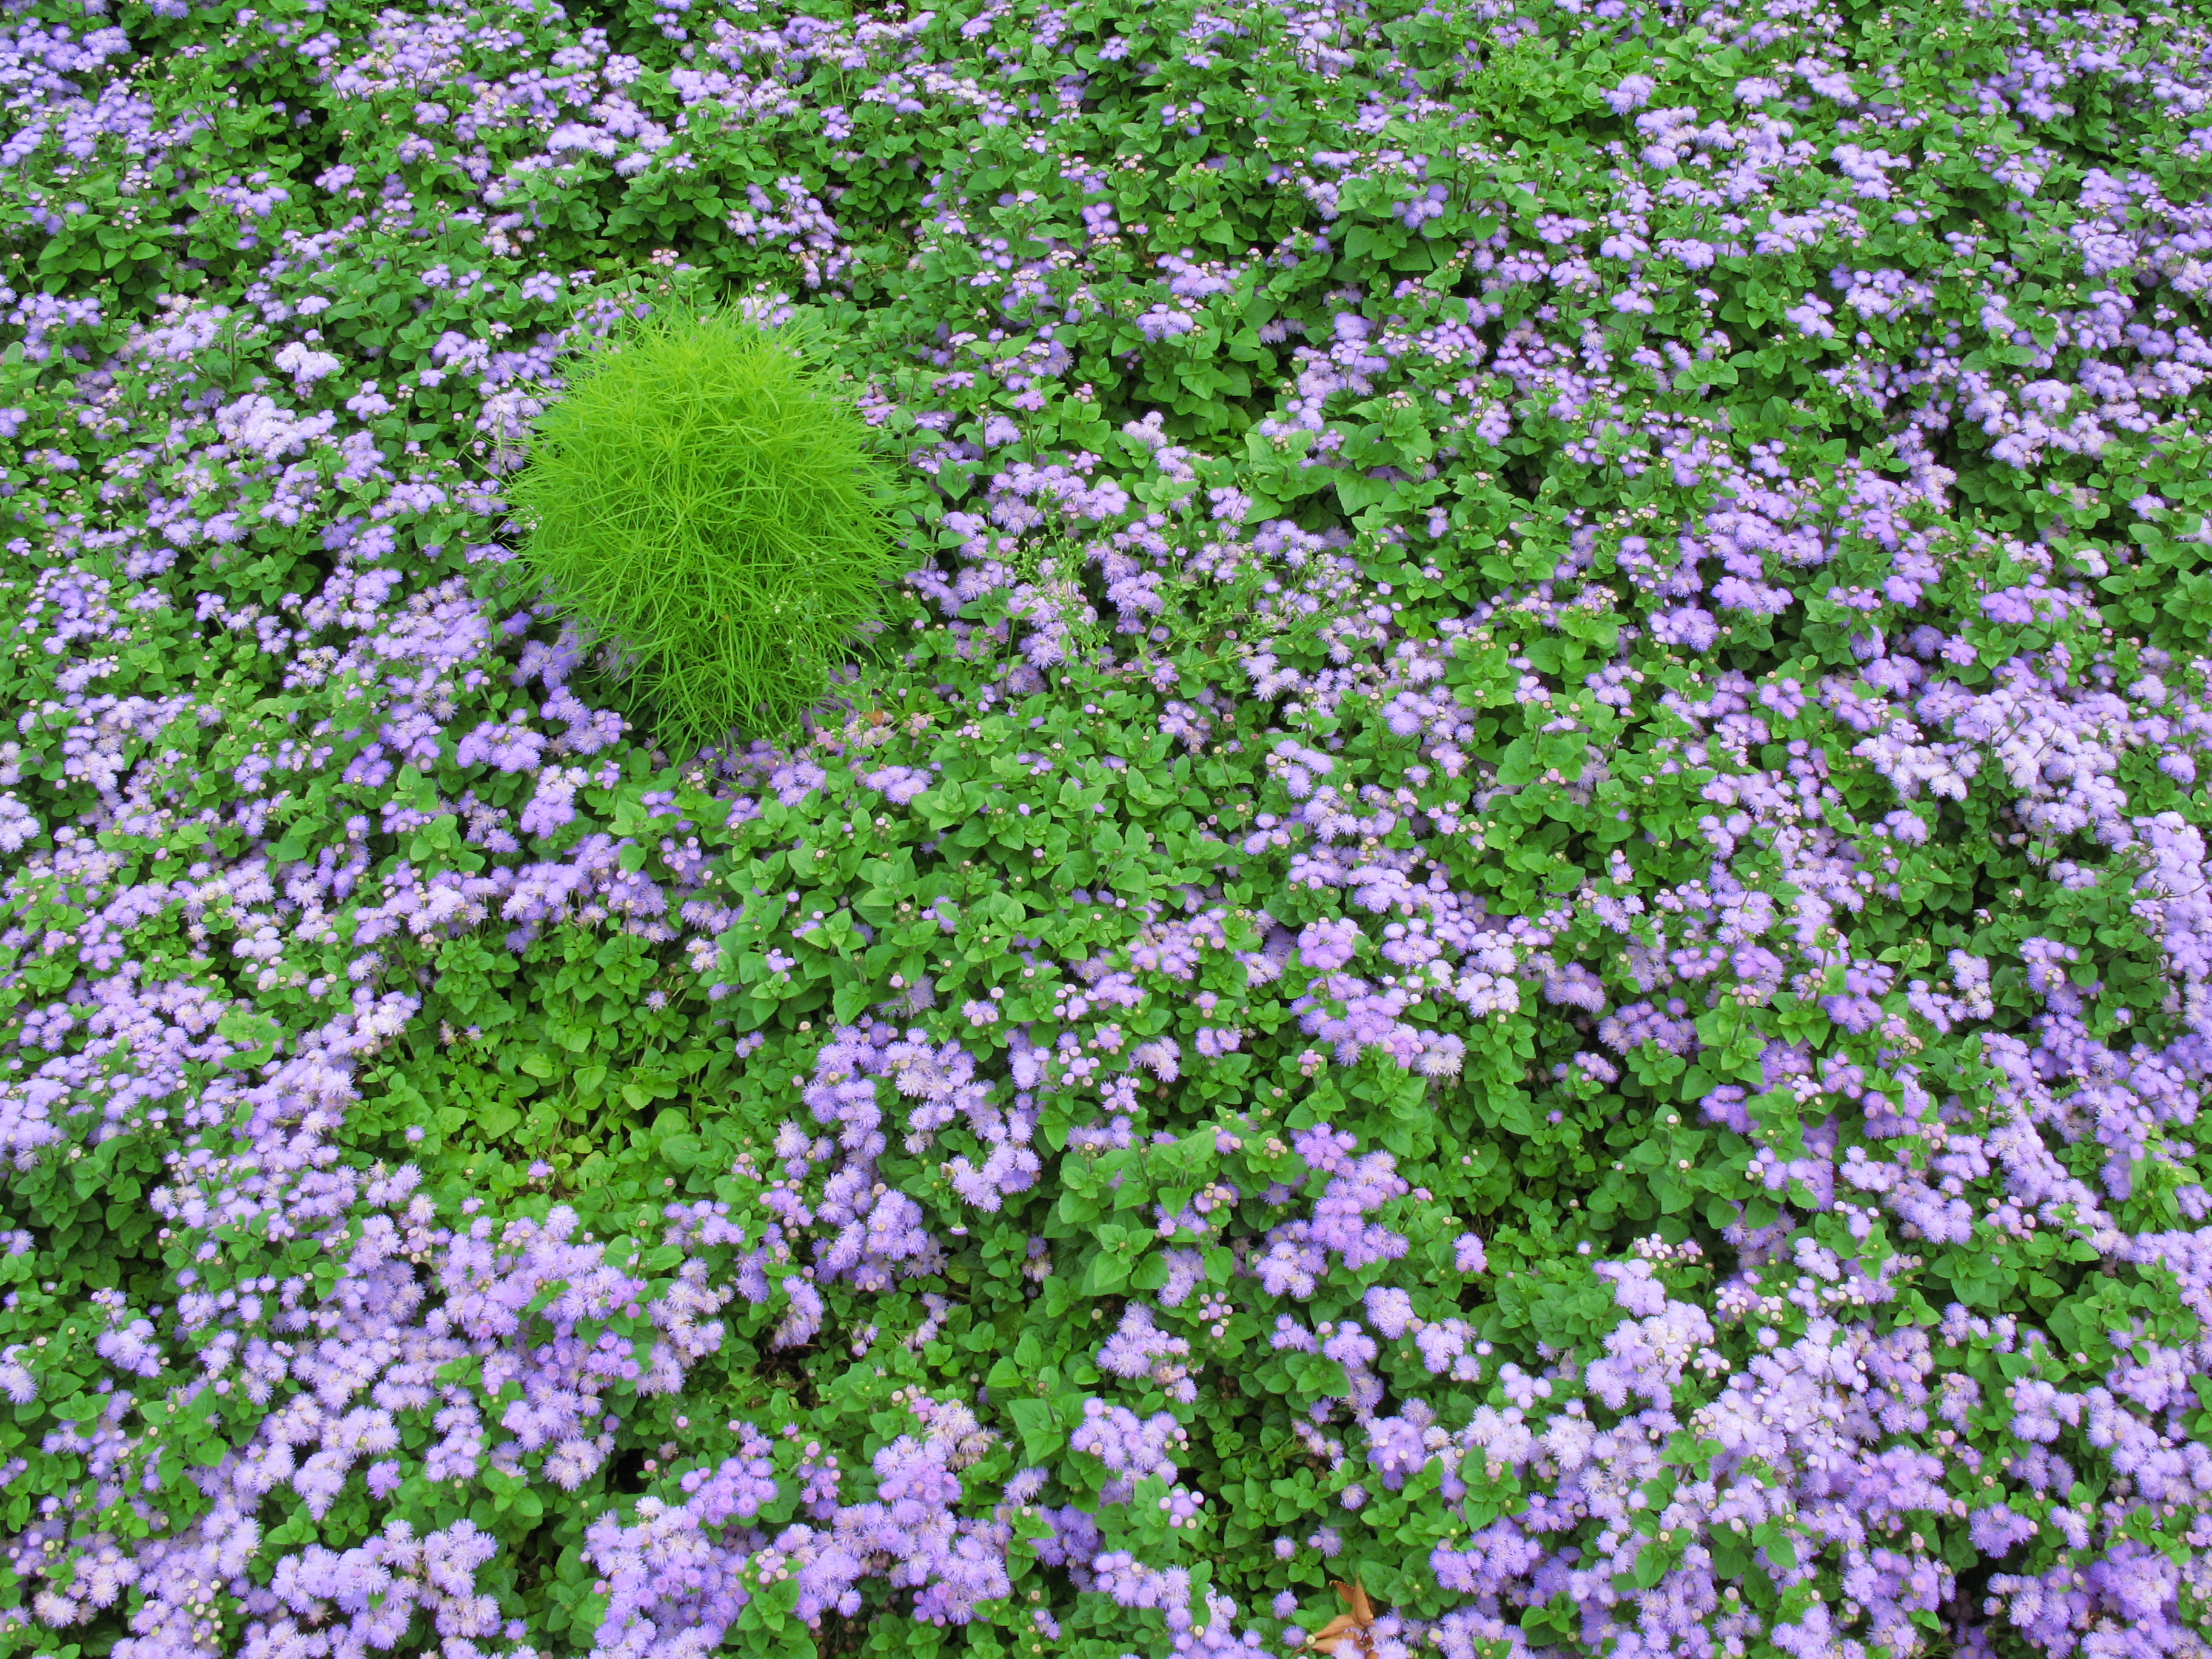
plant, flower, pattern, high, herb, blue, hawaii, wildflower, danube, background, shrub, groundcover, wallpaper, hires, flowerpicturesnolimits, hi, res, resolution, g7, candytuft, ageratum, houstonianum, flowering plant, aubretia, annual plant, land plant, english lavender, breckland thyme, dame's rocket, evergreen candytuft, alyssum